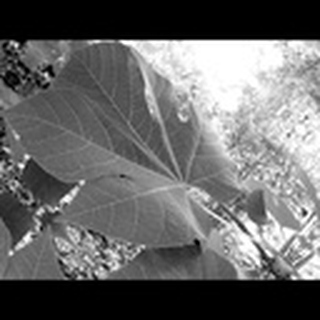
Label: healthy_cotton